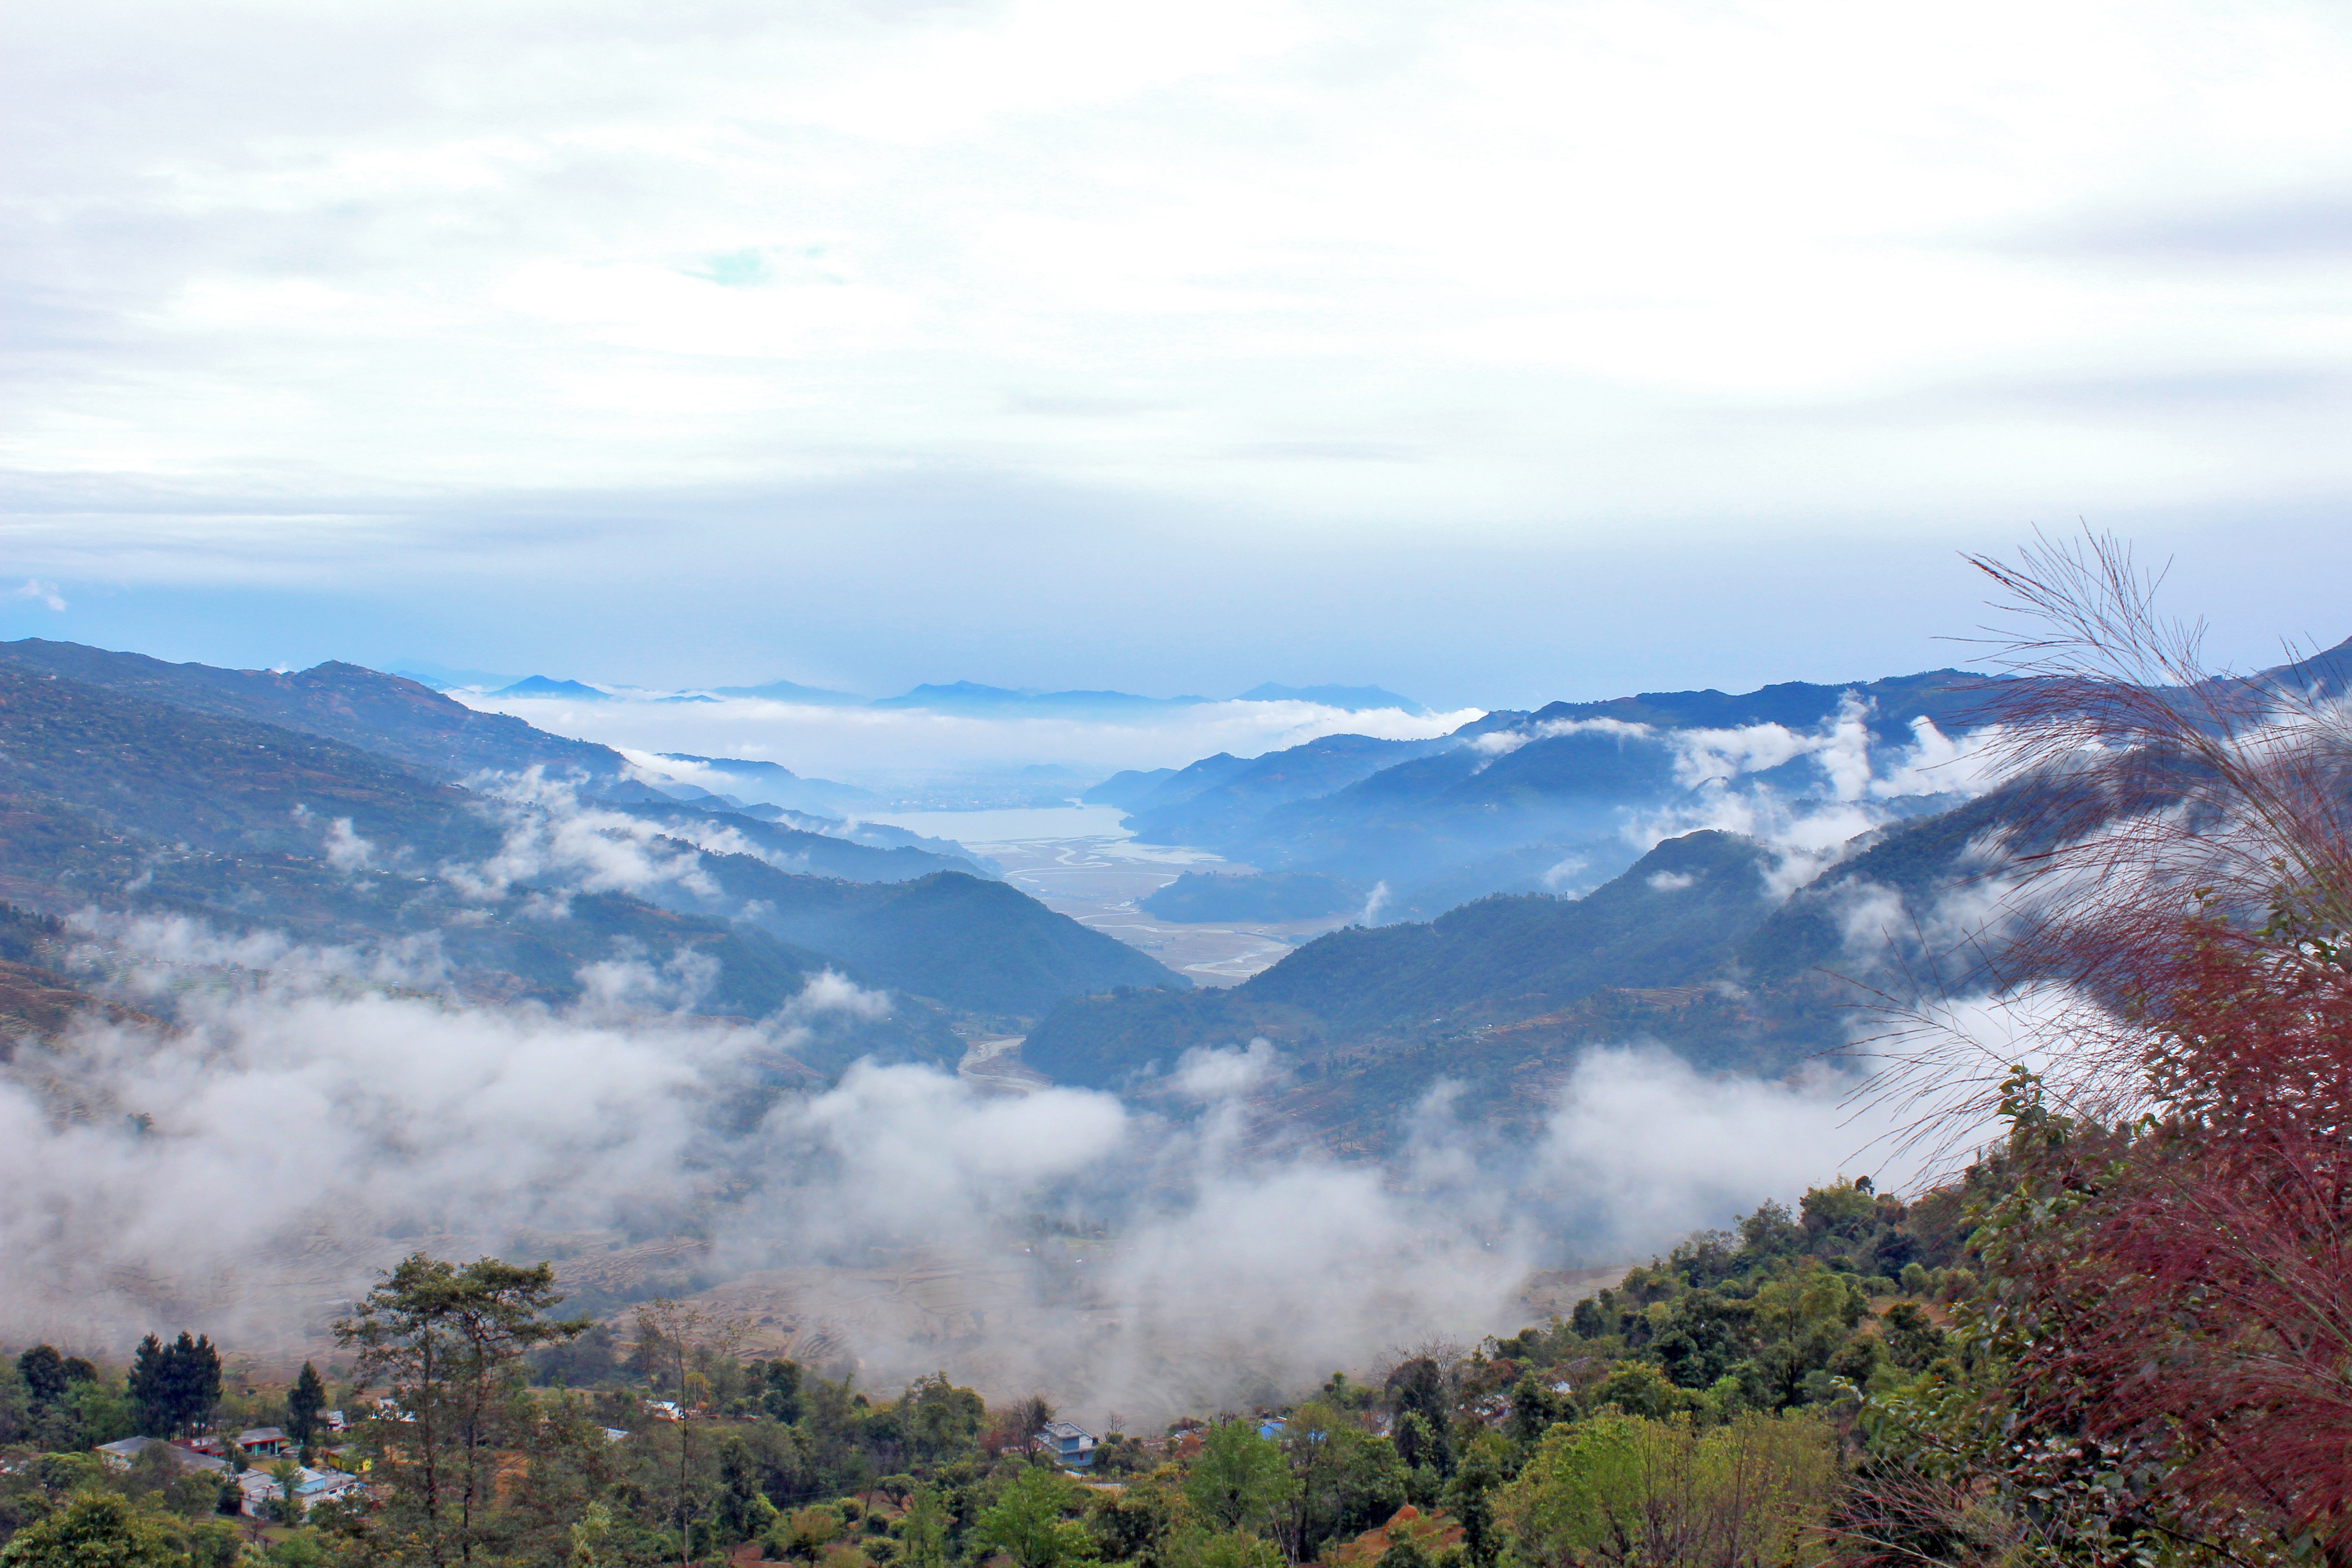
landscape, water, nature, wilderness, mountain, cold, cloud, fog, white, meadow, hill, lake, valley, mountain range, travel, natural, asia, freedom, ridge, nepal, clouds, alps, plateau, chilling, landform, pokhara, annapurna, geographical feature, atmospheric phenomenon, mountainous landforms